What Couples Do

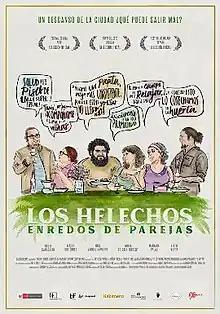
Theatrical release poster

What Couples Do (Spanish: Los helechos - Enredos de parejas) is a 2018 Peruvian comedy-drama film directed by Antolín Prieto (in his directorial debut) and written by Prieto & Fernanda Gutiérrez . The film uses the improvisation technique commonly seen in the theater, making it the first Peruvian film to use it. It stars Nuria Frigola Torrent, Miguel Vargas, Pedro Kanashiro, Fernanda Gutierrez, Fernando Neyra, Mariana Palau and Pold Gastello.